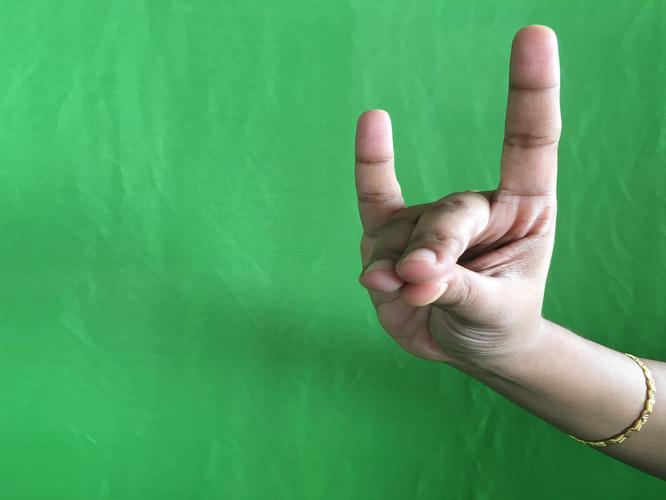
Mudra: Simhamukham
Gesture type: single_hand